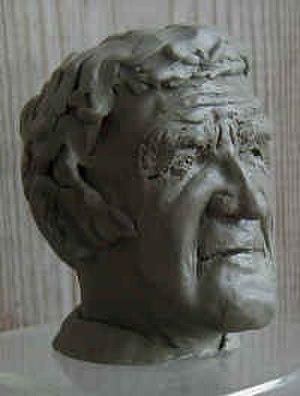
George Blanda, né le 17 septembre 1927 à Youngwood dans la banlieue de Pittsburgh et mort le 27 septembre 2010, est un joueur américain de football américain. Ce fils de mineur de fond évolua 26 saisons en professionnel. Il était le détenteur d'un certain nombre de records dans le monde de la NFL.